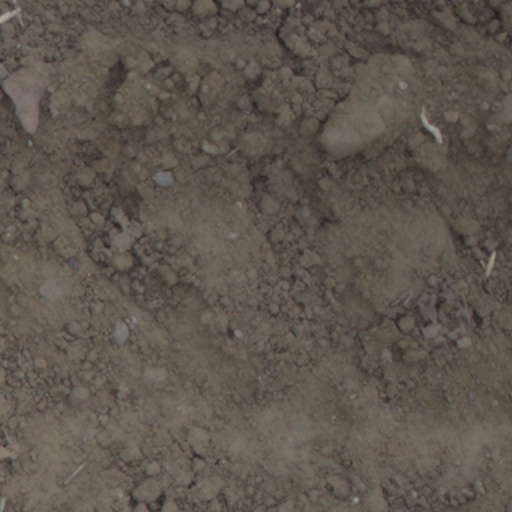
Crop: wheat